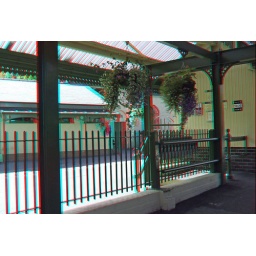
Snowdon Mountain railway Llanberis in anaglyph 3D stereo red cyan glasses to view